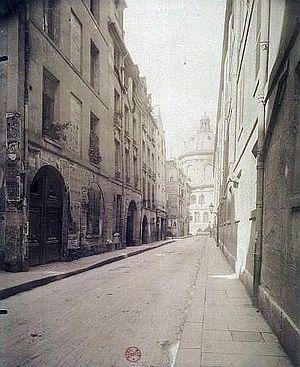
Rue Mazarine, Paris, photographiée par Eugène Atget (1857-1927). Photographie positive sur papier albuminé d'après négatif sur verre au gélatinobromure. N° Atget